Clémentine Célarié

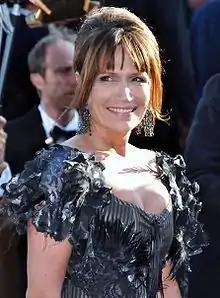
Clémentine Célarié at the 2009 Cannes Film Festival

She was born as Meryem Célarié in Dakar in what was then the French colony of Senegal on 12 October 1957. After passing her Baccalaureate, she spent a year living in the United States. She took acting lessons in France and became an actress.